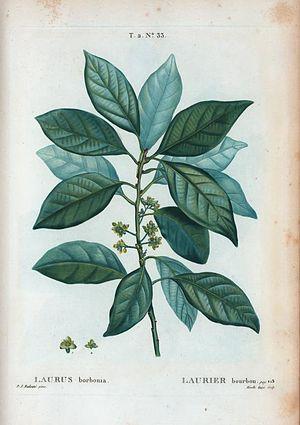
Laurus borbonia = Laurier bourbon.